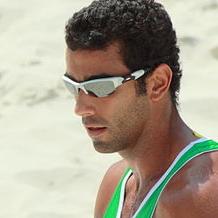
Age: 24